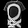
Label: T - shirt / top